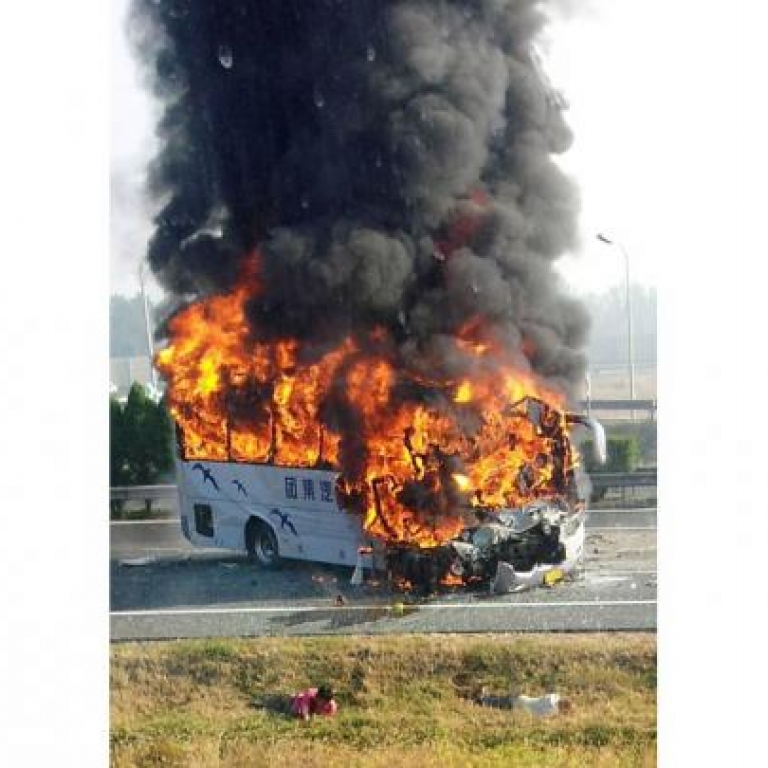
Label: urban_fire